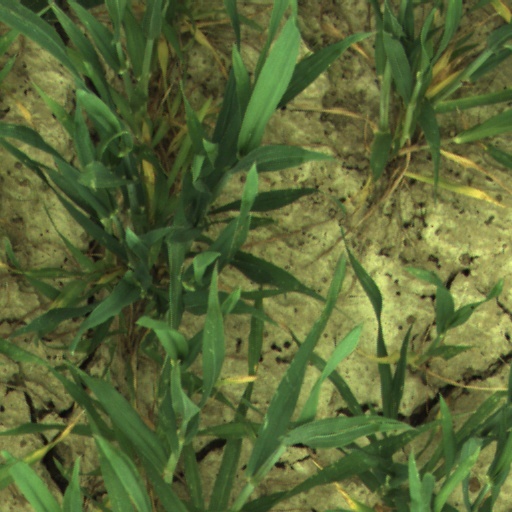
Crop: wheat